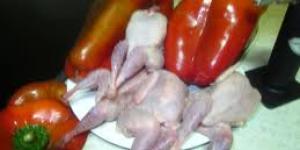
codornices con pimientos